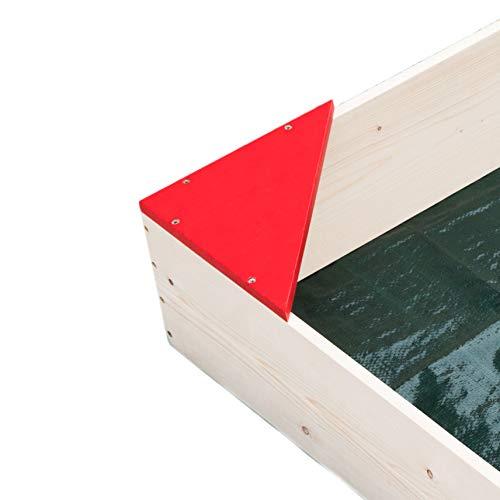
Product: PLAYBERG Wooden Sandbox with Floor Cover
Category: Toys & Games | Sports & Outdoor Play | Sandboxes
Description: Floor cover to keep to prevent sand spilling.
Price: $98.09
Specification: ProductDimensions:40x40x7.8inches|ItemWeight:3.52ounces|ShippingWeight:13.2pounds(Viewshippingratesandpolicies)|ASIN:B07TK3YFZN|Californiaresidents:ClickhereforProposition65warning|Itemmodelnumber:QI003559|Manufacturerrecommendedage:12months-12years